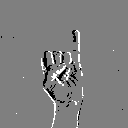
ASL letter: i